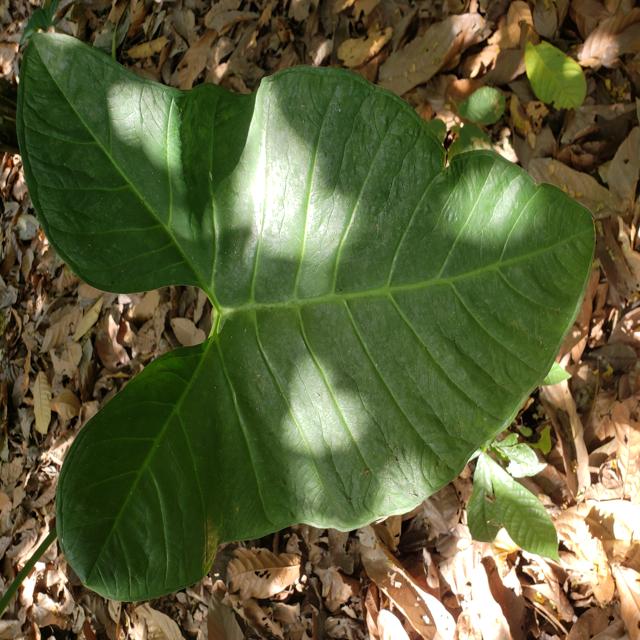
Label: Healthy